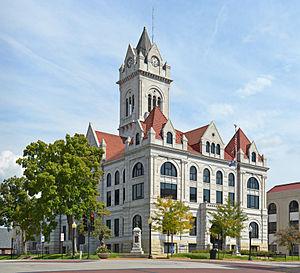
Le comté de Cole, en anglais : Cole County, est un comté de l'État du Missouri aux États-Unis. Le siège du comté se situe à Jefferson City. Le comté fut créé en 1820 et nommé en hommage au pionnier Capt. Stephen Cole. Au recensement de 2000, la population était constituée de 71 397 habitants. Le comté fait partie de la zone métropolitaine de Jefferson City.